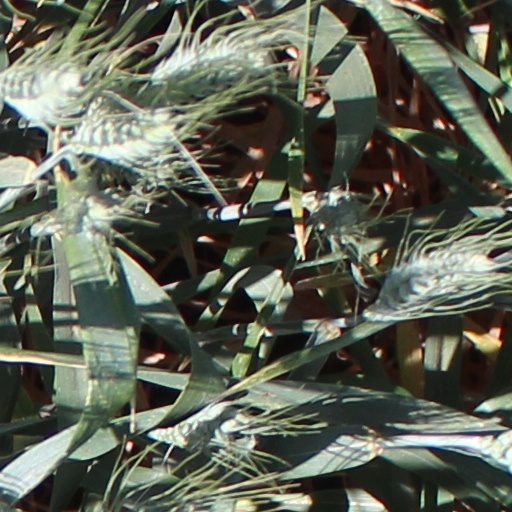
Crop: wheat